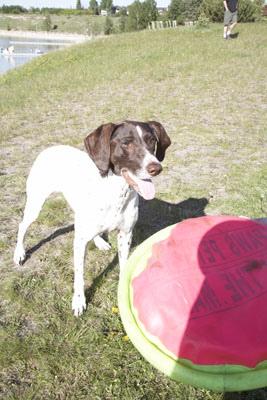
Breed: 211-n000059-German_short_haired_pointer